Which point is corresponding to the reference point?
Reference image:
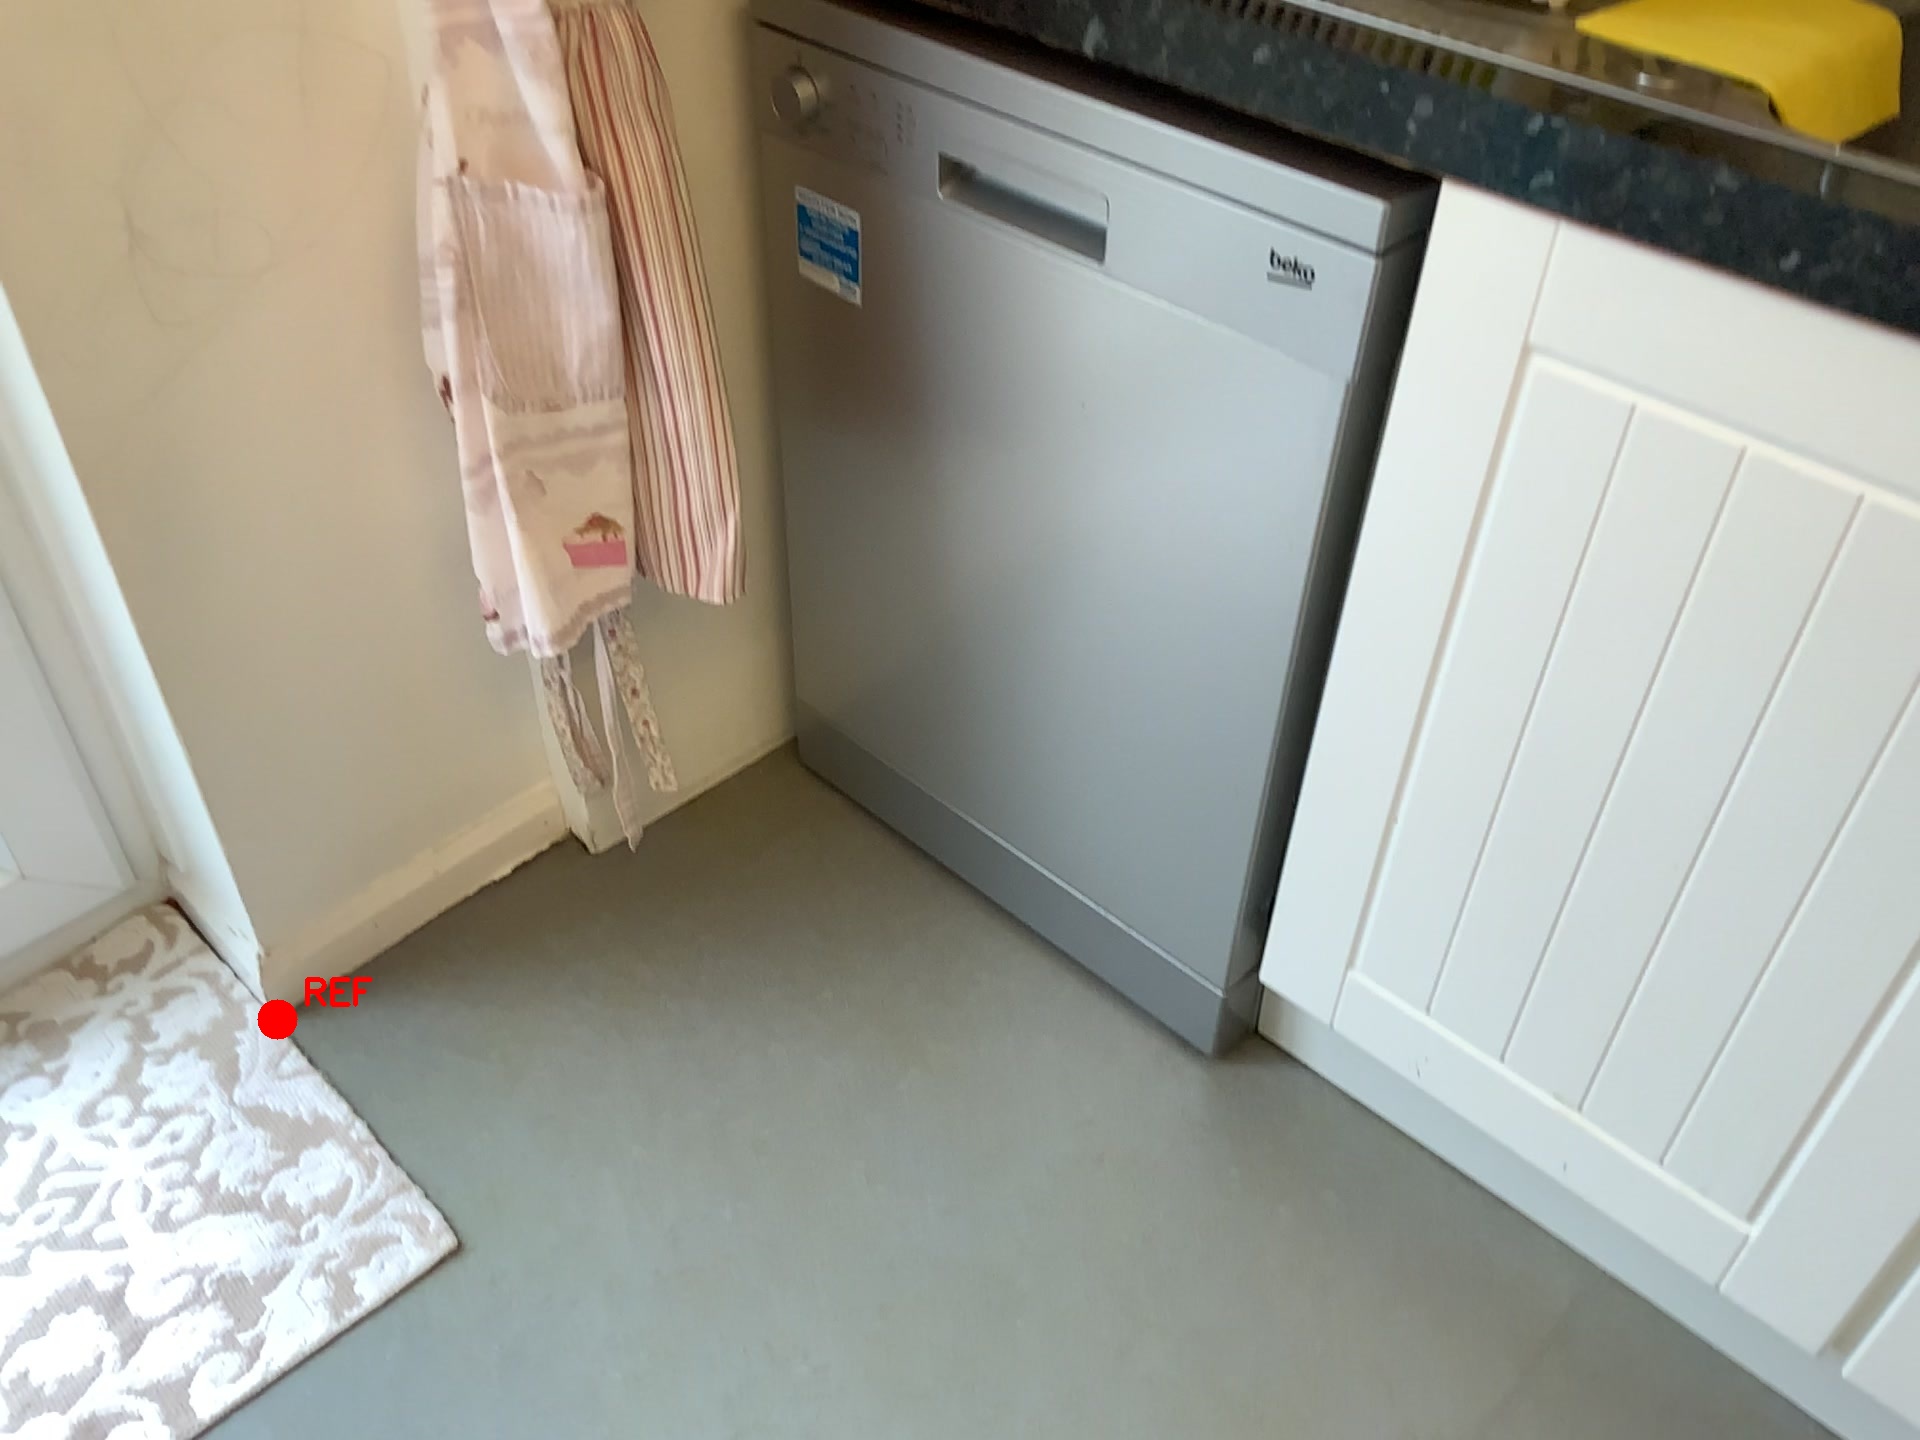
Option image:
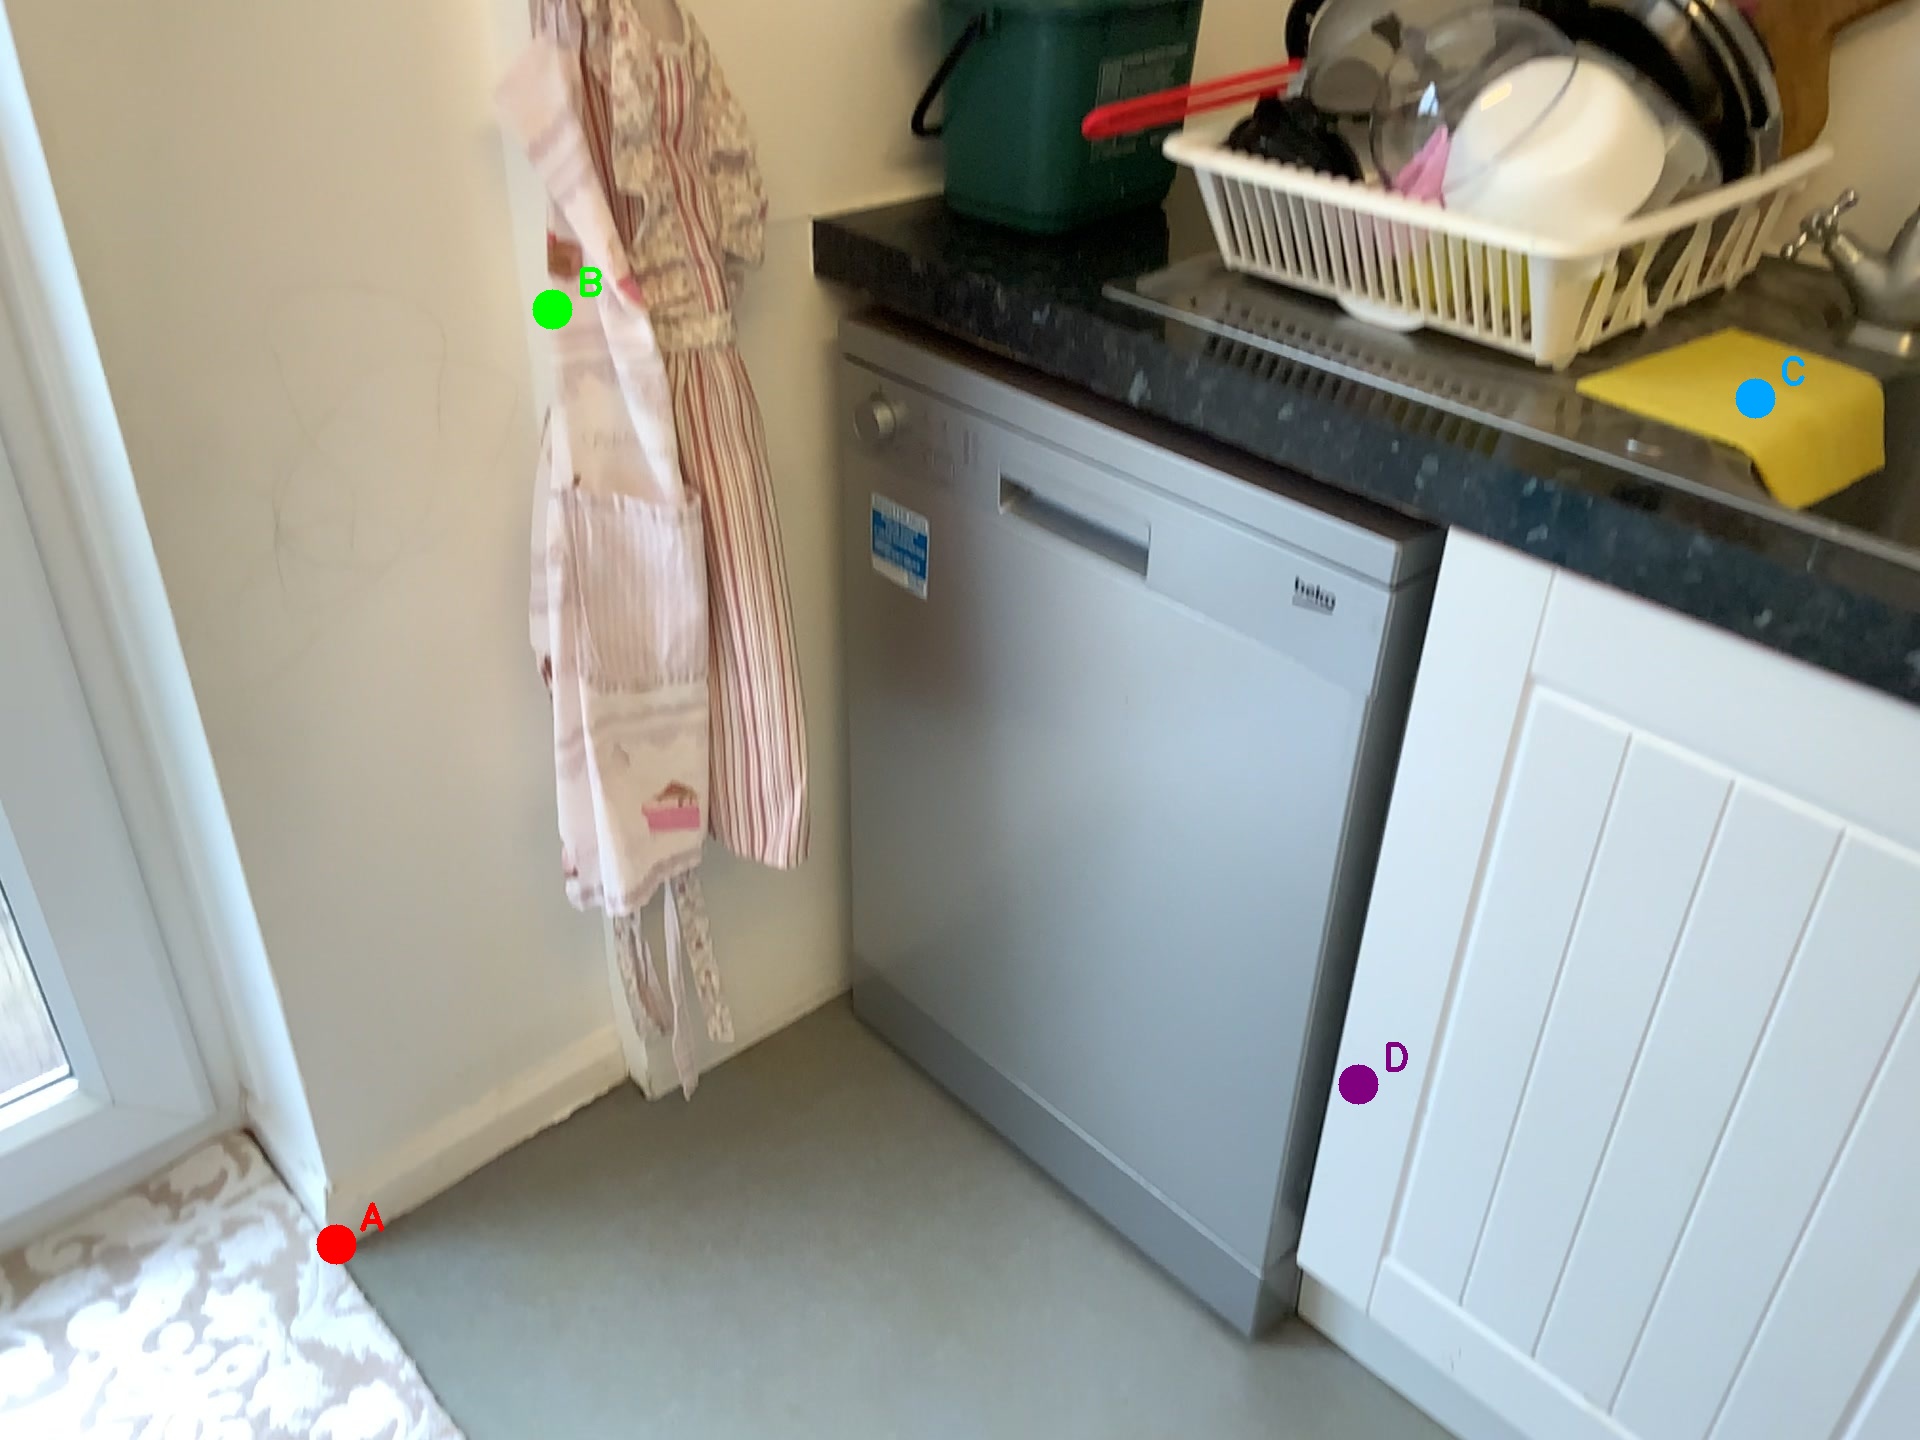
Choices:
Point A
Point B
Point C
Point D
Answer: (A)